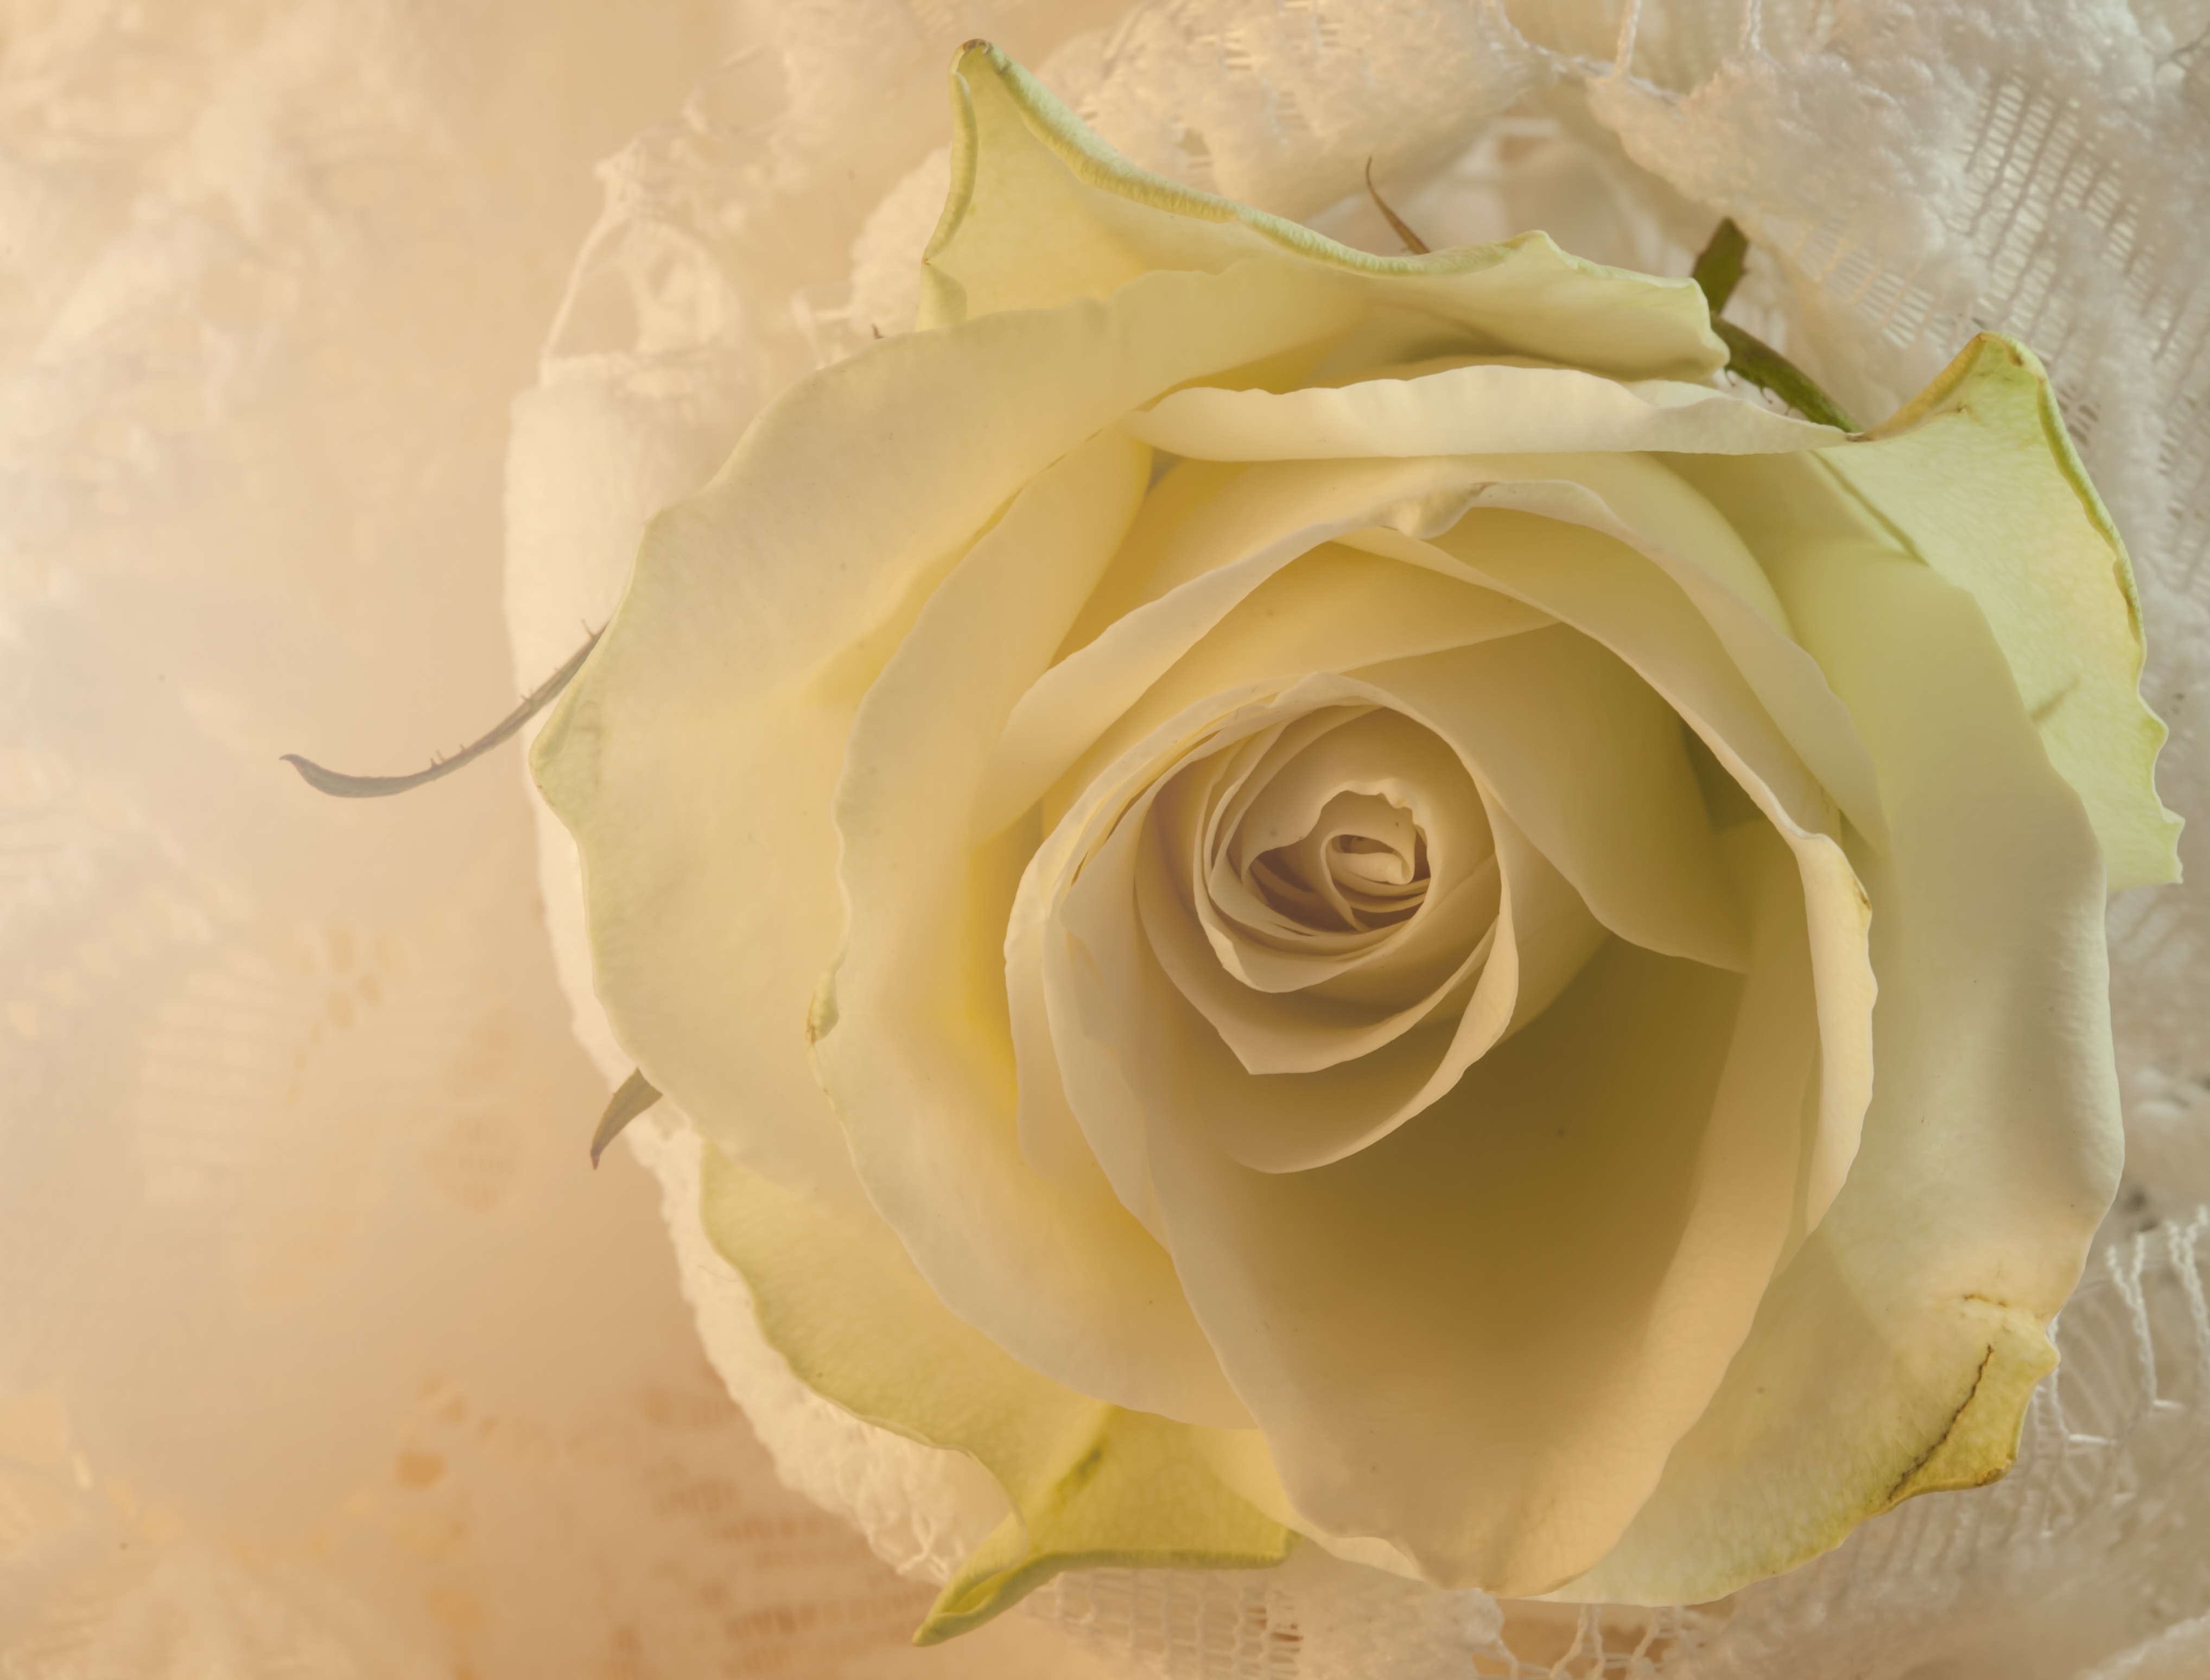
nature, blossom, plant, white, stem, flower, petal, bloom, floral, celebration, love, rose, green, macro, lace, fresh, romance, romantic, yellow, wedding, single, elegant, anniversary, valentine, bud, floristry, macro photography, white rose, flowering plant, garden roses, rose family, flower bouquet, cut flowers, floral design, land plant, rose order, flower arranging